Remittance

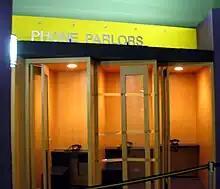
Western Union phone parlors near Times Square, 2008

The United States has been the leading source of remittances globally every year since the early 1980s. United Arab Emirates, Saudi Arabia, and Switzerland have been the next largest senders of remittances since 2015. Between 9 million and 11 million workers send remittances from Russia each year.